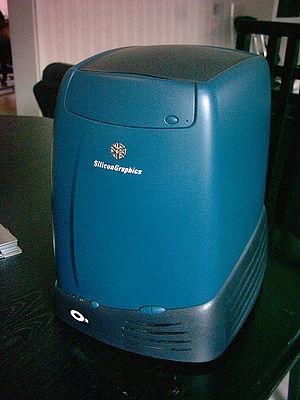
La SGI O2 est la station de travail d'entrée de gamme de Silicon Graphics, construite entre 1997 et 2001.